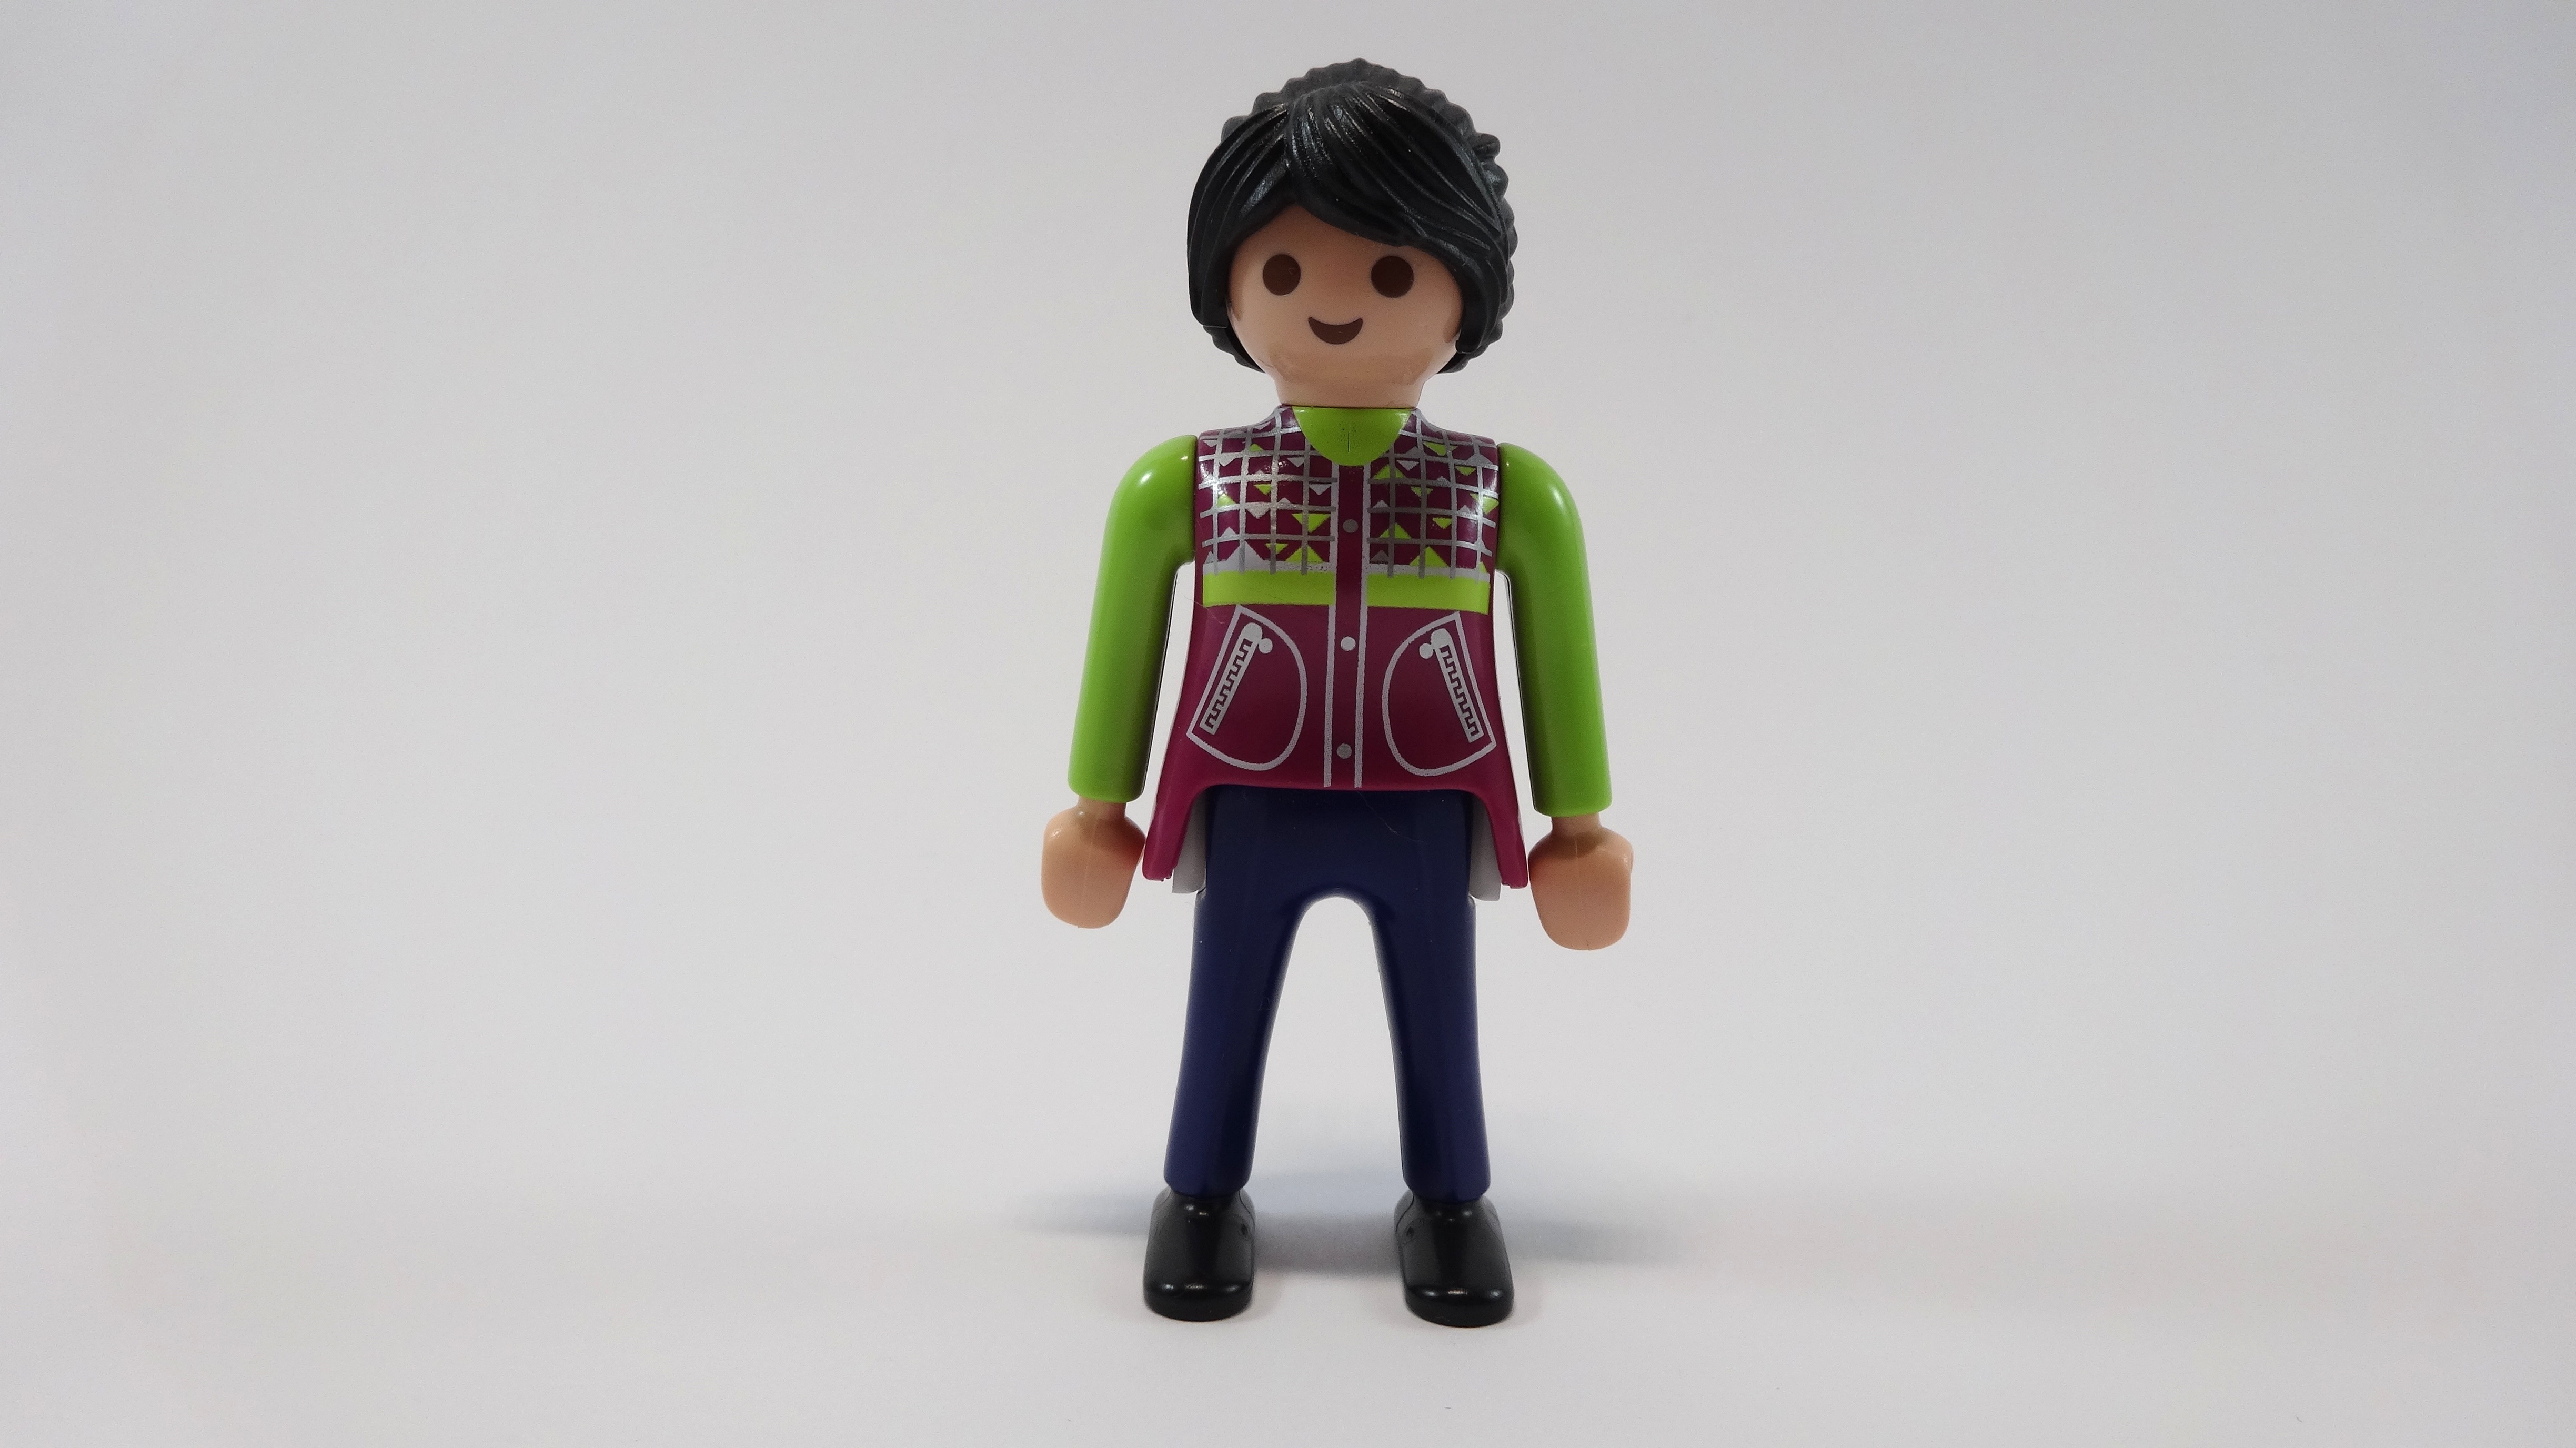
woman, play, toy, playmobil, black hair, doll, figure, illustration, toddler, figurine, toys, action figure